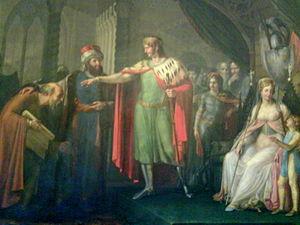
Sykelgaite de Salerne ou Sichelgaite était une princesse lombarde, seconde épouse de Robert Guiscard, duc d'Apulie.